Dahil May Isang Ikaw

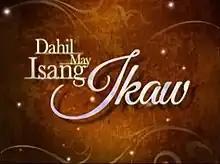
Title card

Dahil May Isang Ikaw (International title: "Destined Hearts" / ) is a Philippine television drama series broadcast by ABS-CBN. Directed Jerry Lopez Sineneng and Rechie A. del Carmen, it stars Kristine Hermosa, Jericho Rosales, Lorna Tolentino, Gabby Concepcion, John Estrada, Chin Chin Gutierrez, Karylle and Sid Lucero. It aired on the network's Primetime Bida line up and worldwide on TFC from August 24, 2009 to January 15, 2010, replacing "Only You" and was replaced by "Kung Tayo'y Magkakalayo".